List of birds of Malta

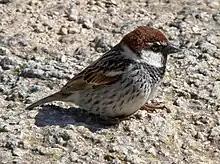
Spanish sparrow

The thrushes are a group of passerine birds that occur mainly in the Old World. They are plump, soft plumaged, small to medium-sized insectivores or sometimes omnivores, often feeding on the ground. Many have attractive songs.